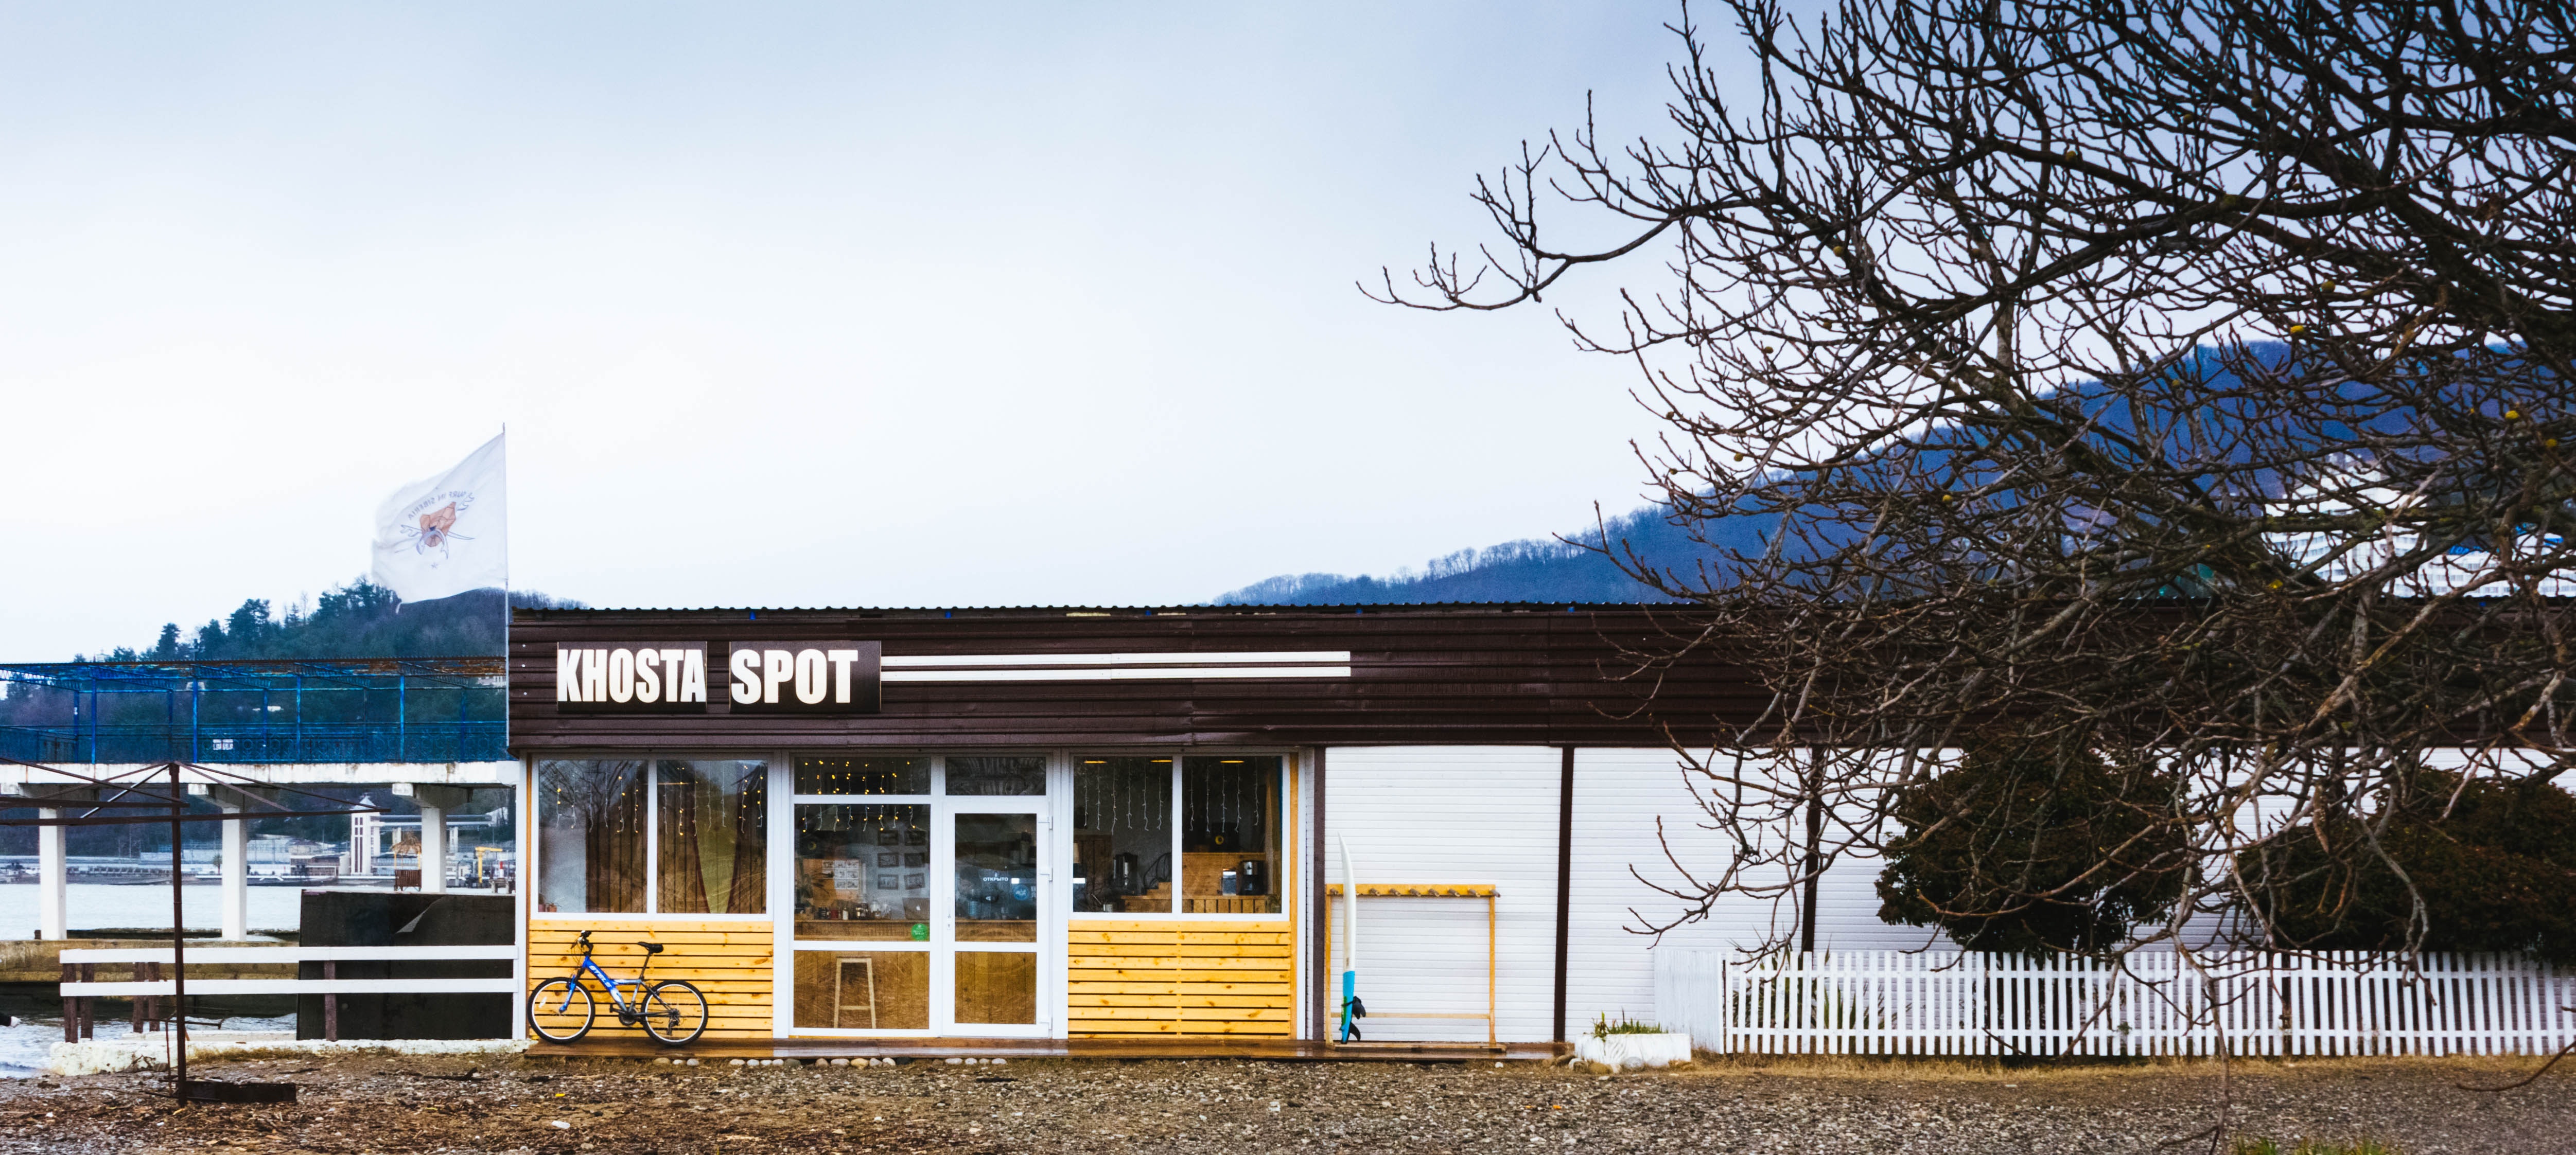
house, property, home, building, architecture, tree, real estate, facade, roof, landscape, siding